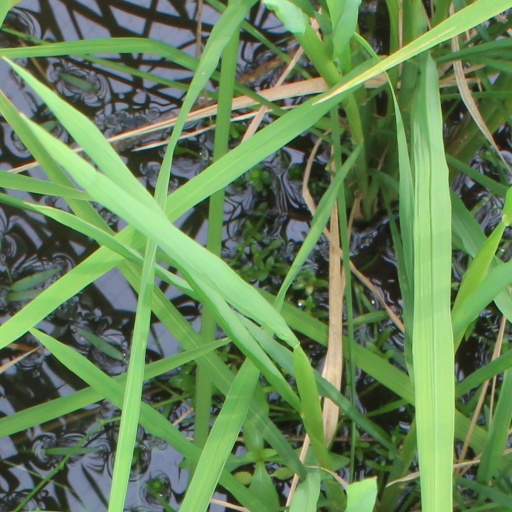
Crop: rice